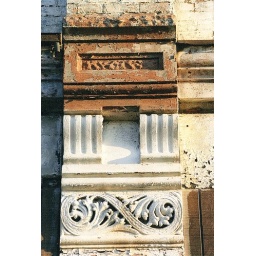
Elaborate art nouveau detail of a column capital of an old building on Michigan Avenue near Tiger Stadium.